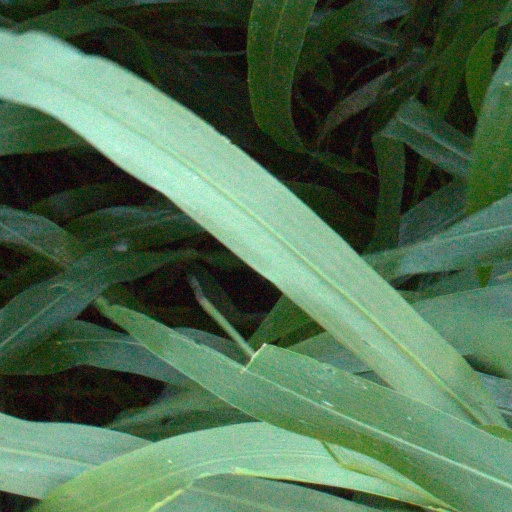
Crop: sorghum